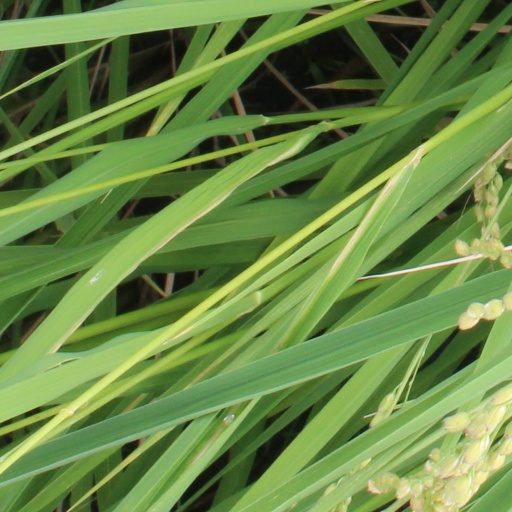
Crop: rice